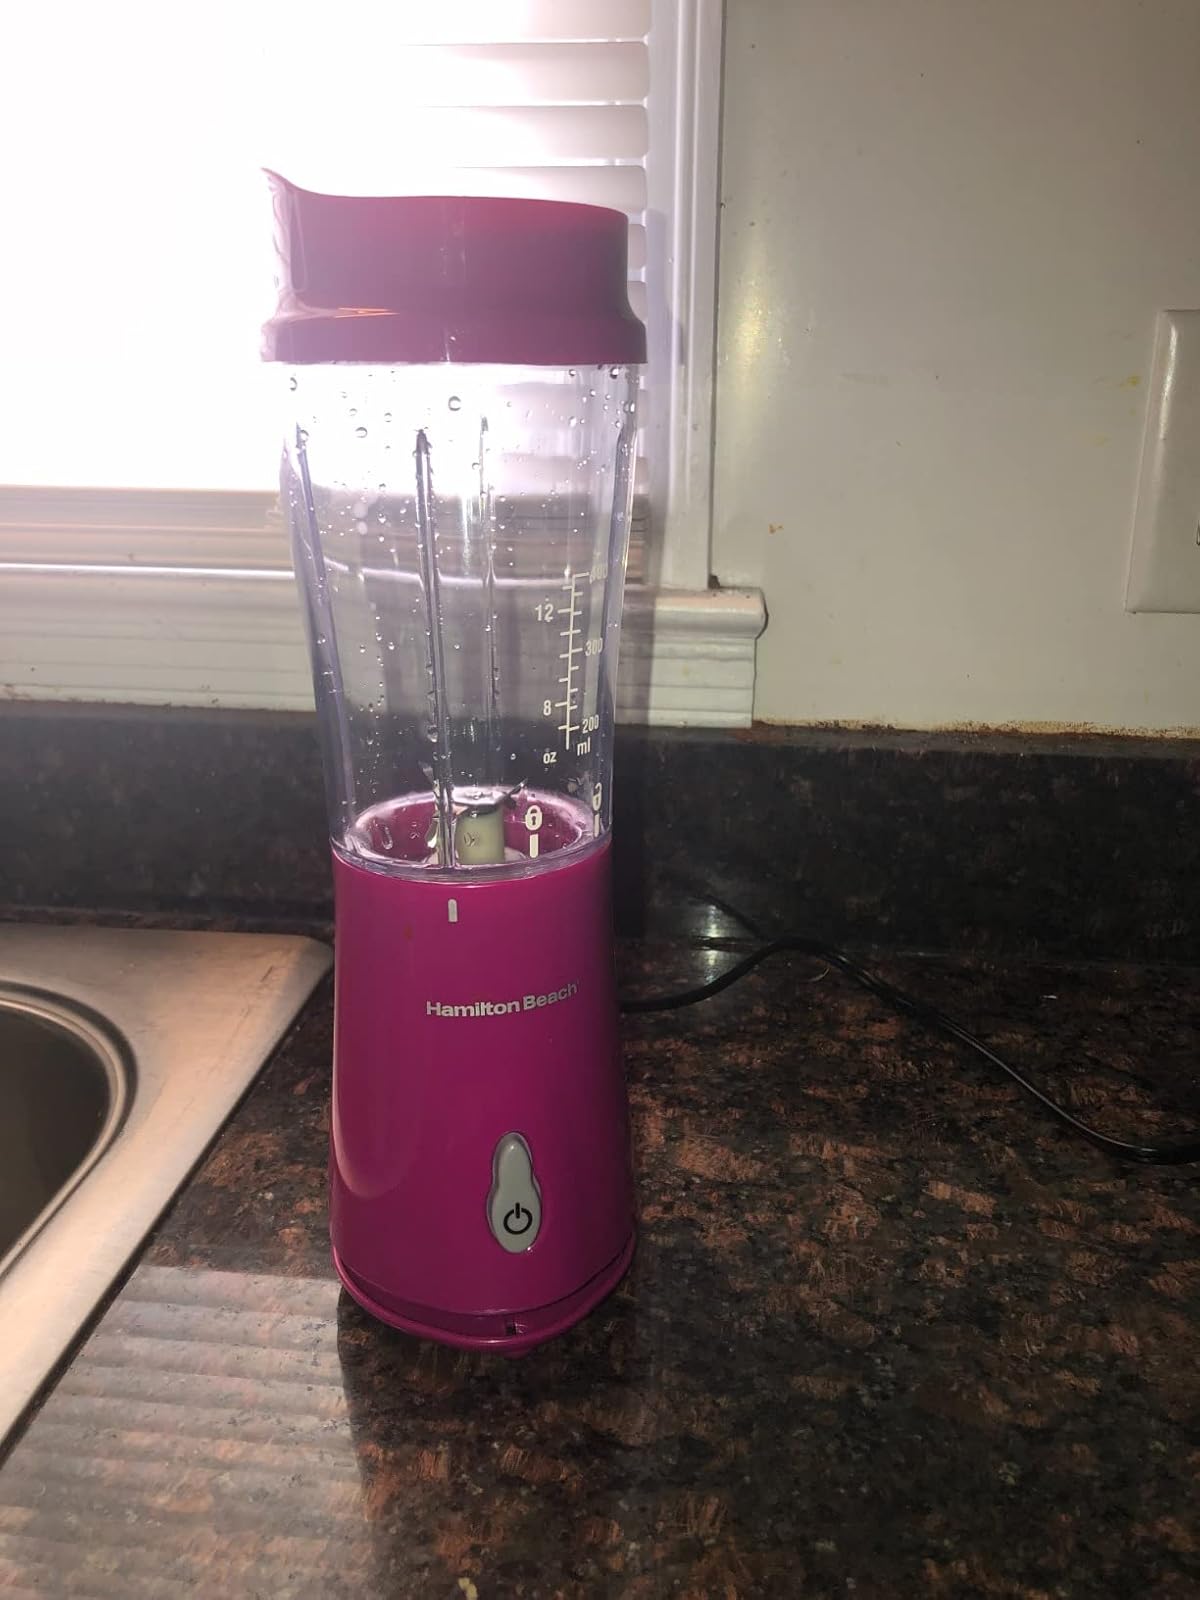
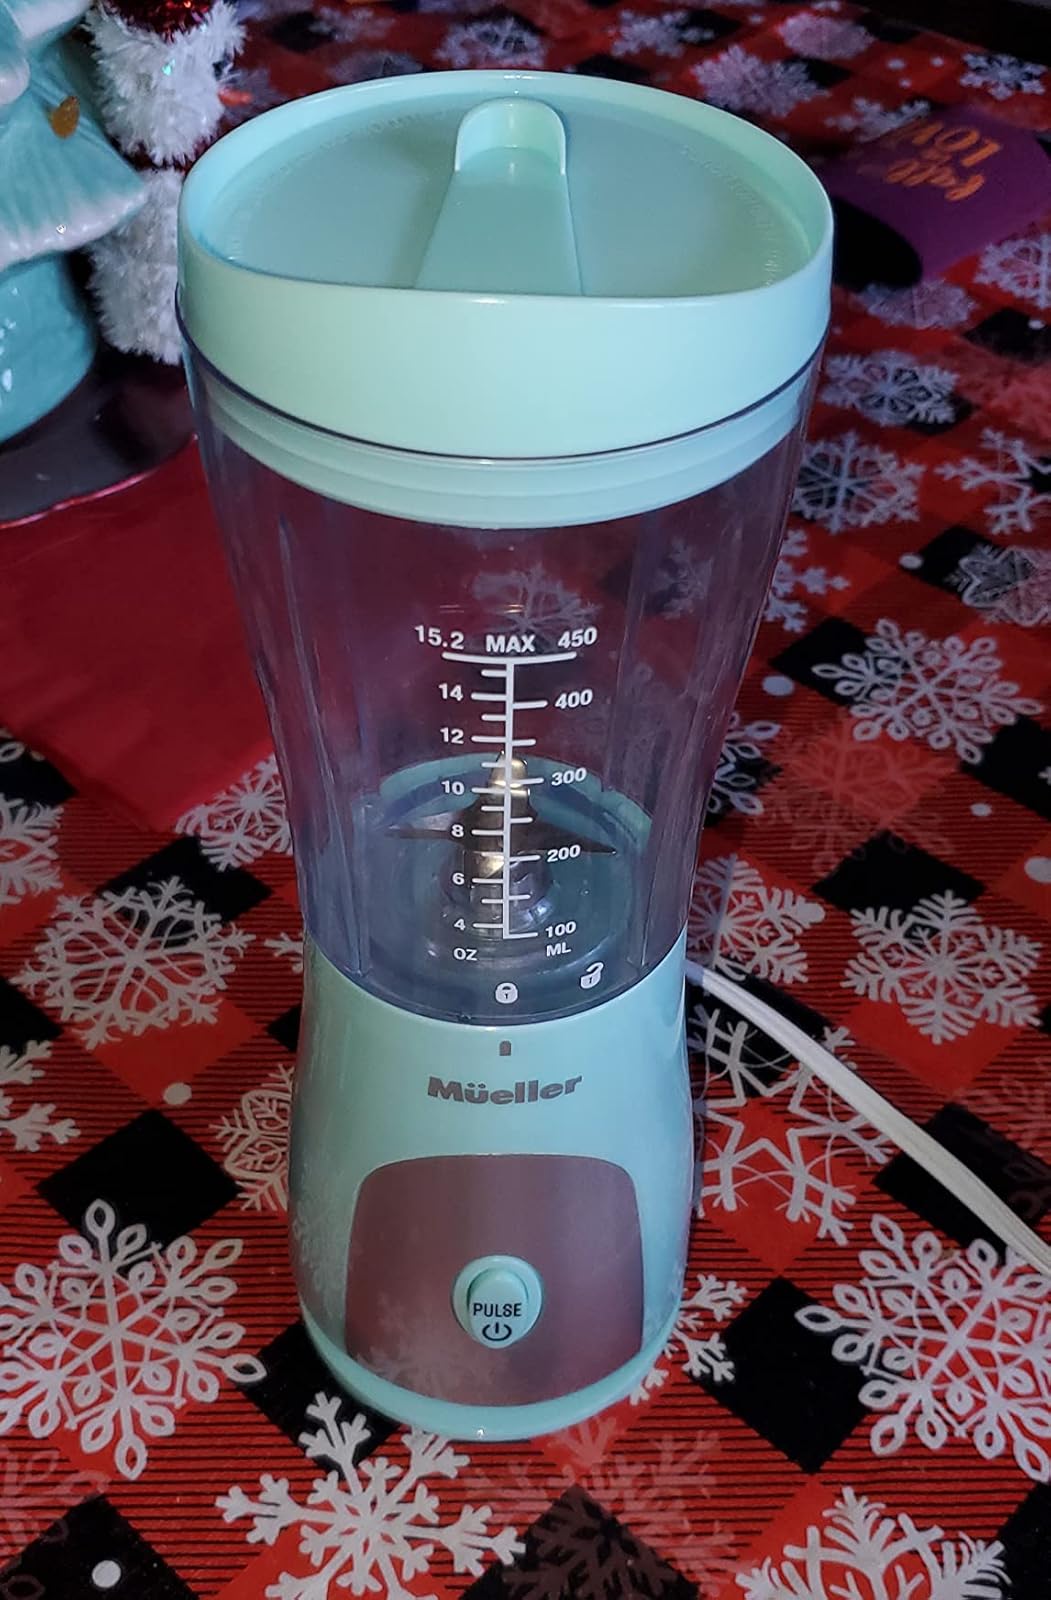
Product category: items_blender
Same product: no